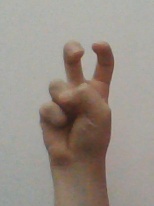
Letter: toot